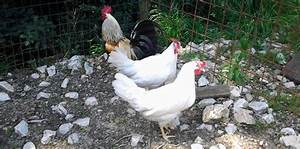
Label: chicken